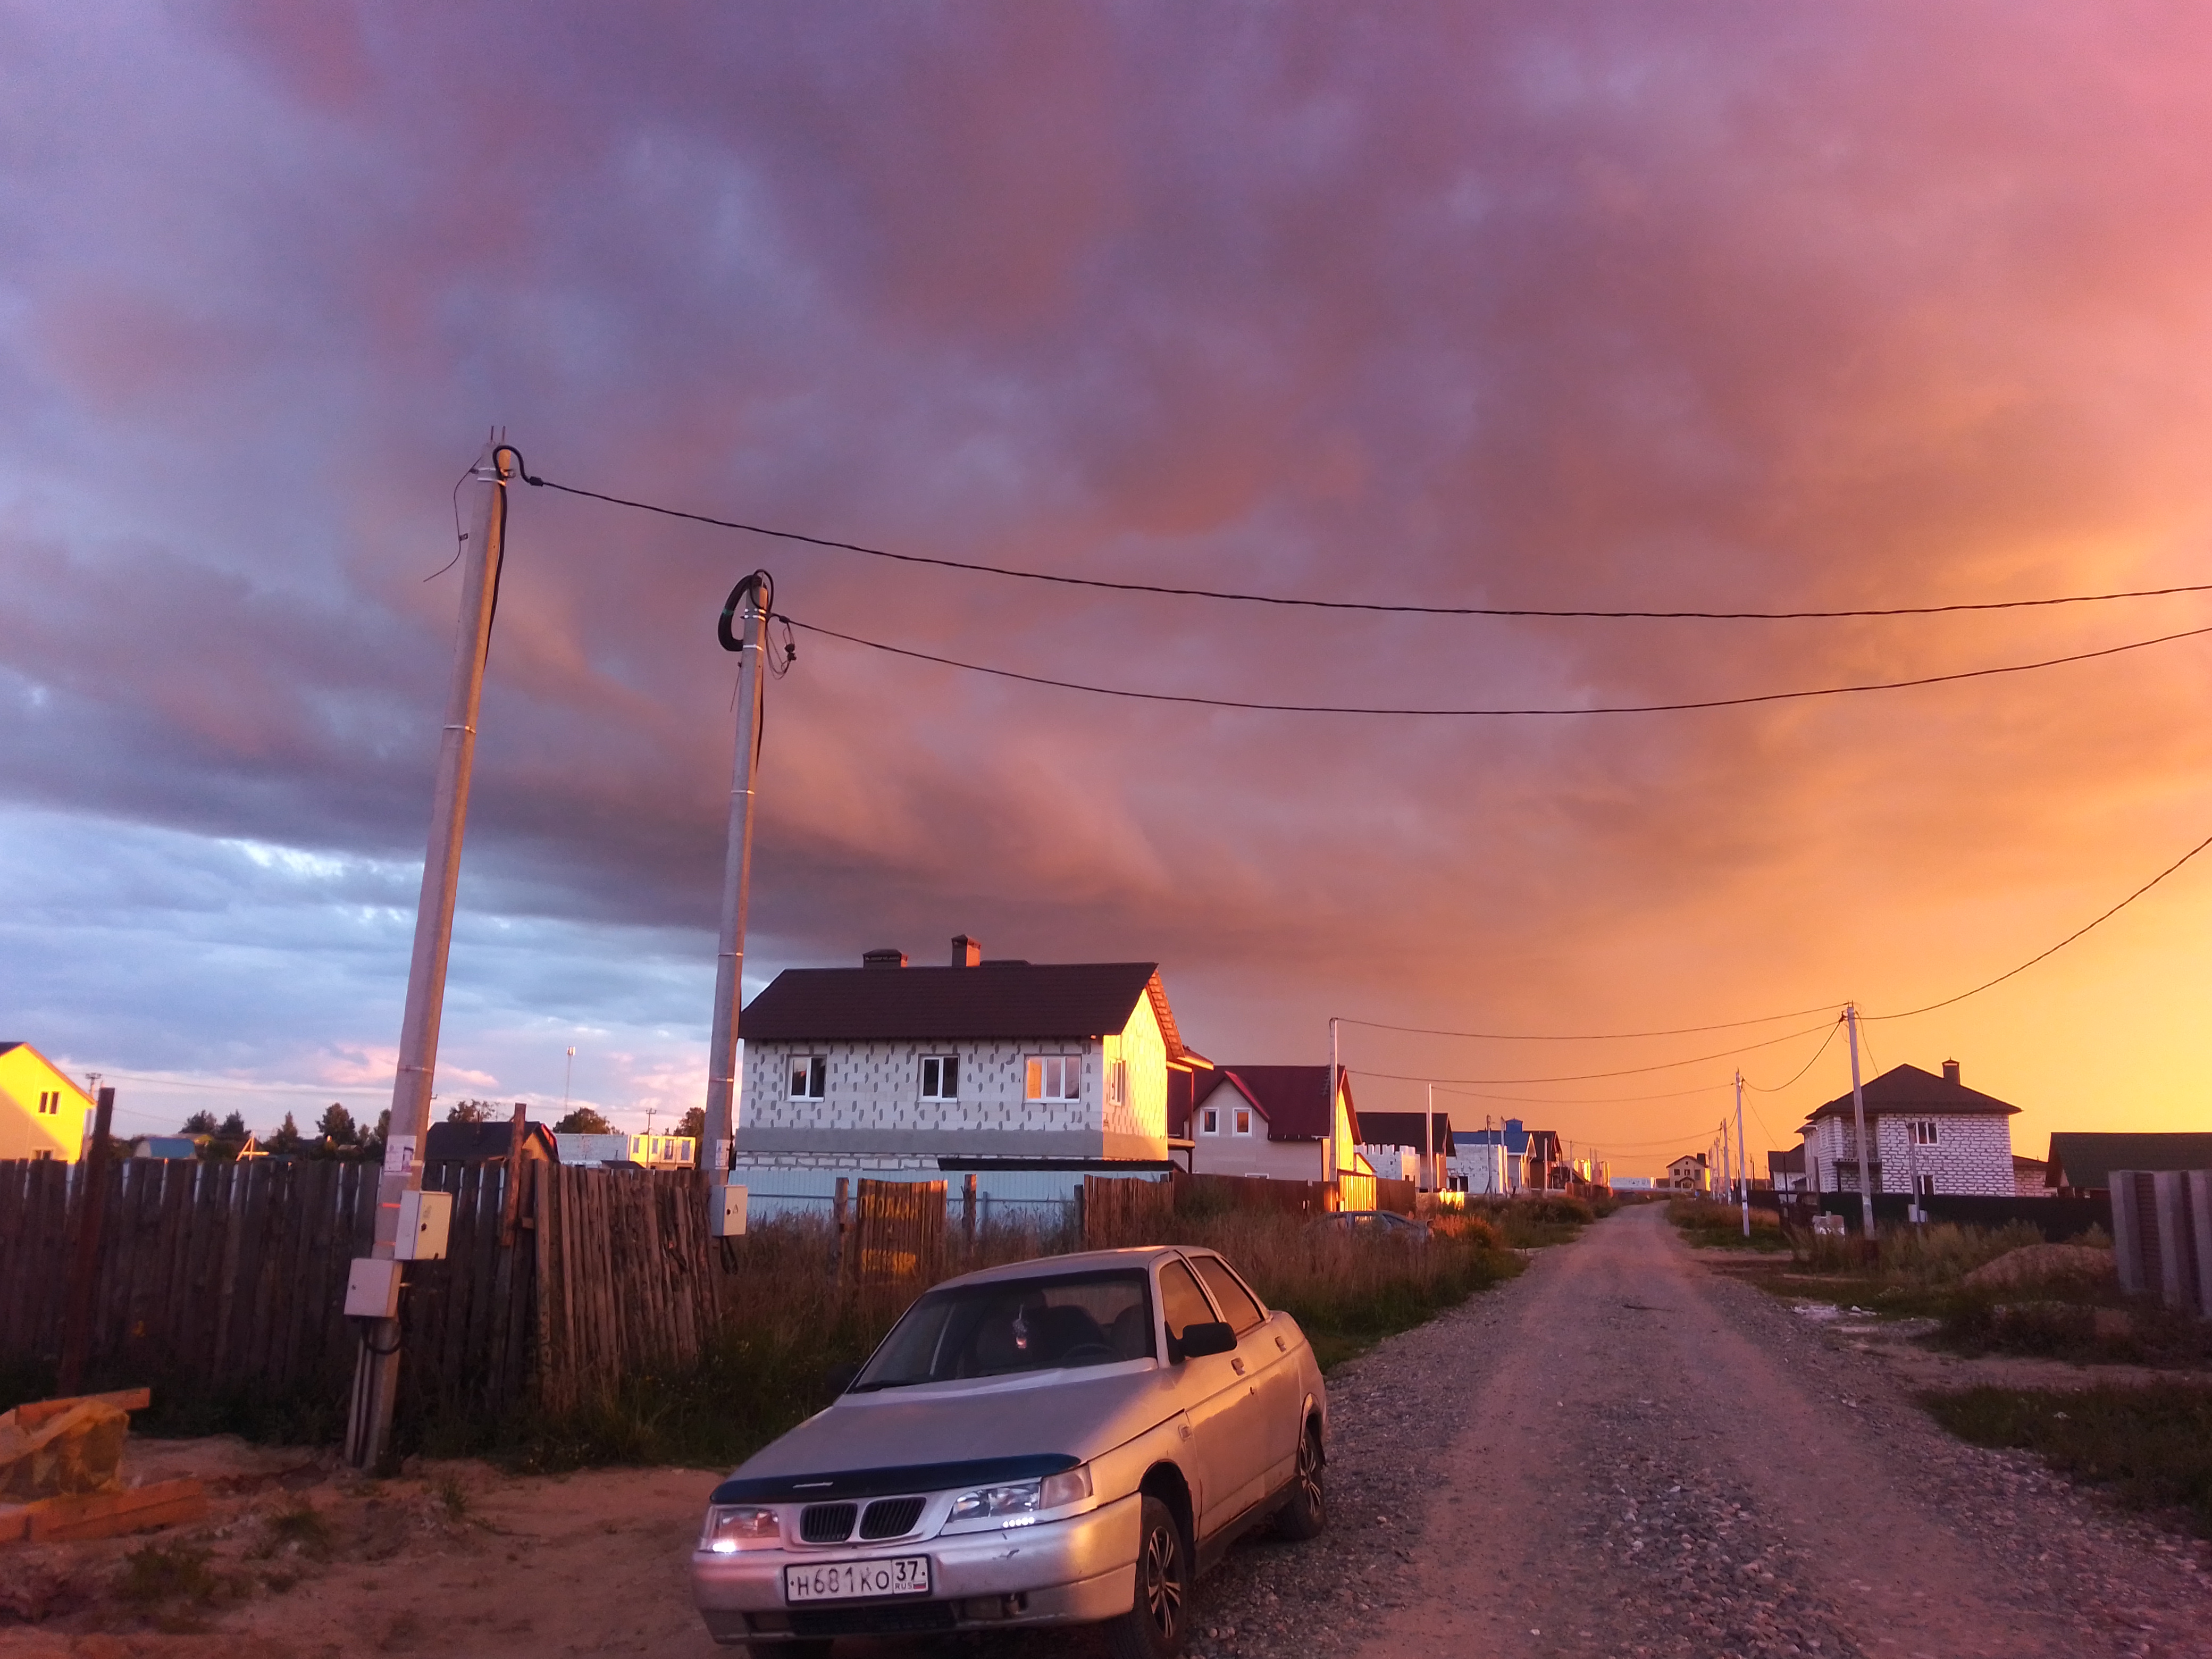
nice, sky, vehicle, car, evening, cloud, morning, mode of transport, dusk, sunset, landscape, road, mid size car, family car